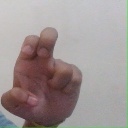
अक्षर: अ